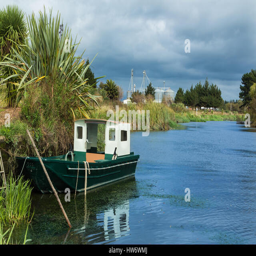
flat bottom boat tied up on a river bank